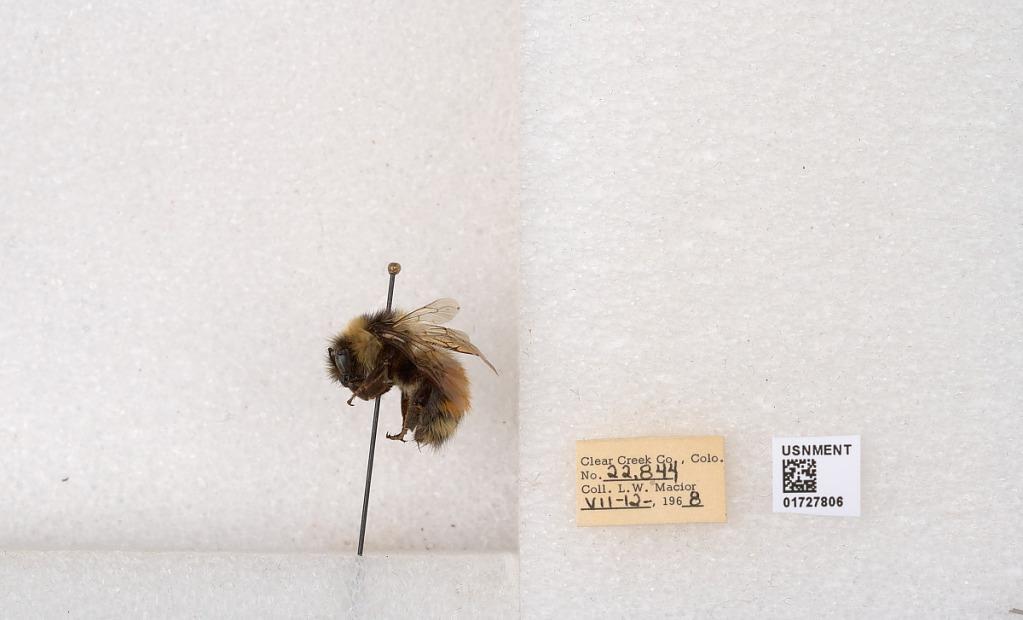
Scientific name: Bombus (Pyrobombus) sylvicola Kirby
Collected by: L. Macior
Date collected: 1968-7-12
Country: United States
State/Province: Colorado
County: Clear Creek
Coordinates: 39.6891, -105.644